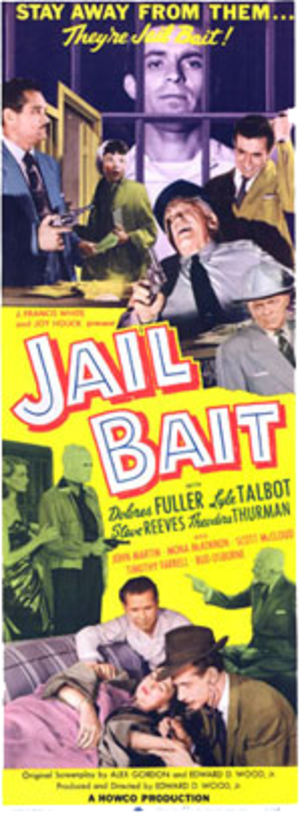
Jail Bait est un film policier américain réalisé par Ed Wood, sorti en 1954.